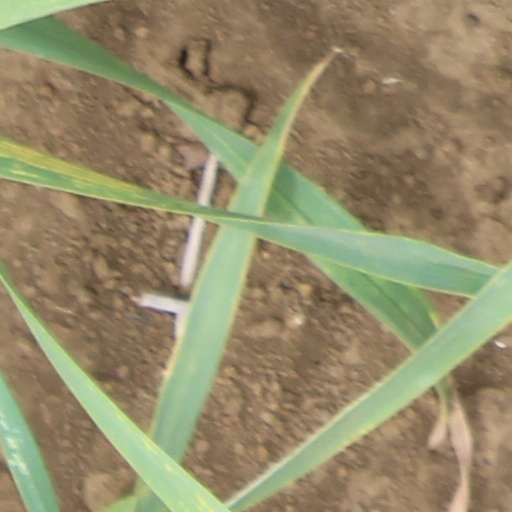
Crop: wheat